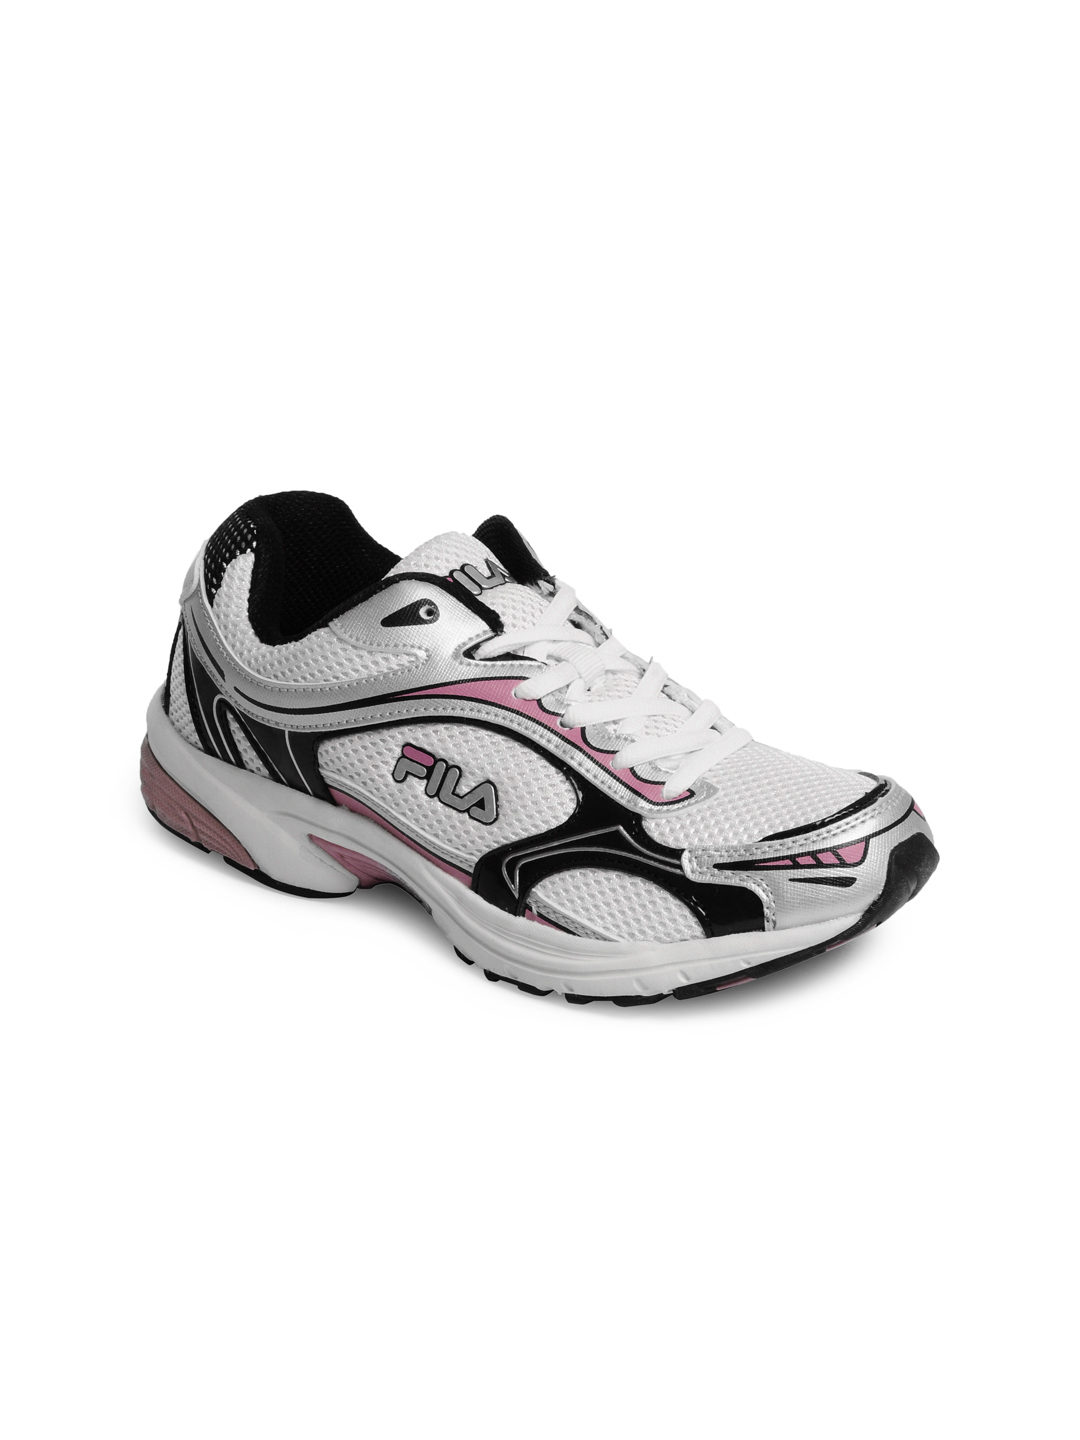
Fila Women Hex II White And Black Sports Shoes
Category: Footwear / Shoes / Sports Shoes
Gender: Women
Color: White
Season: Fall 2012
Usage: Sports